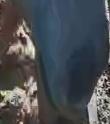
Face region: mouth_nostrils (mouth_chin_nostrils_and_profile)
Pain indicator: moderately_present